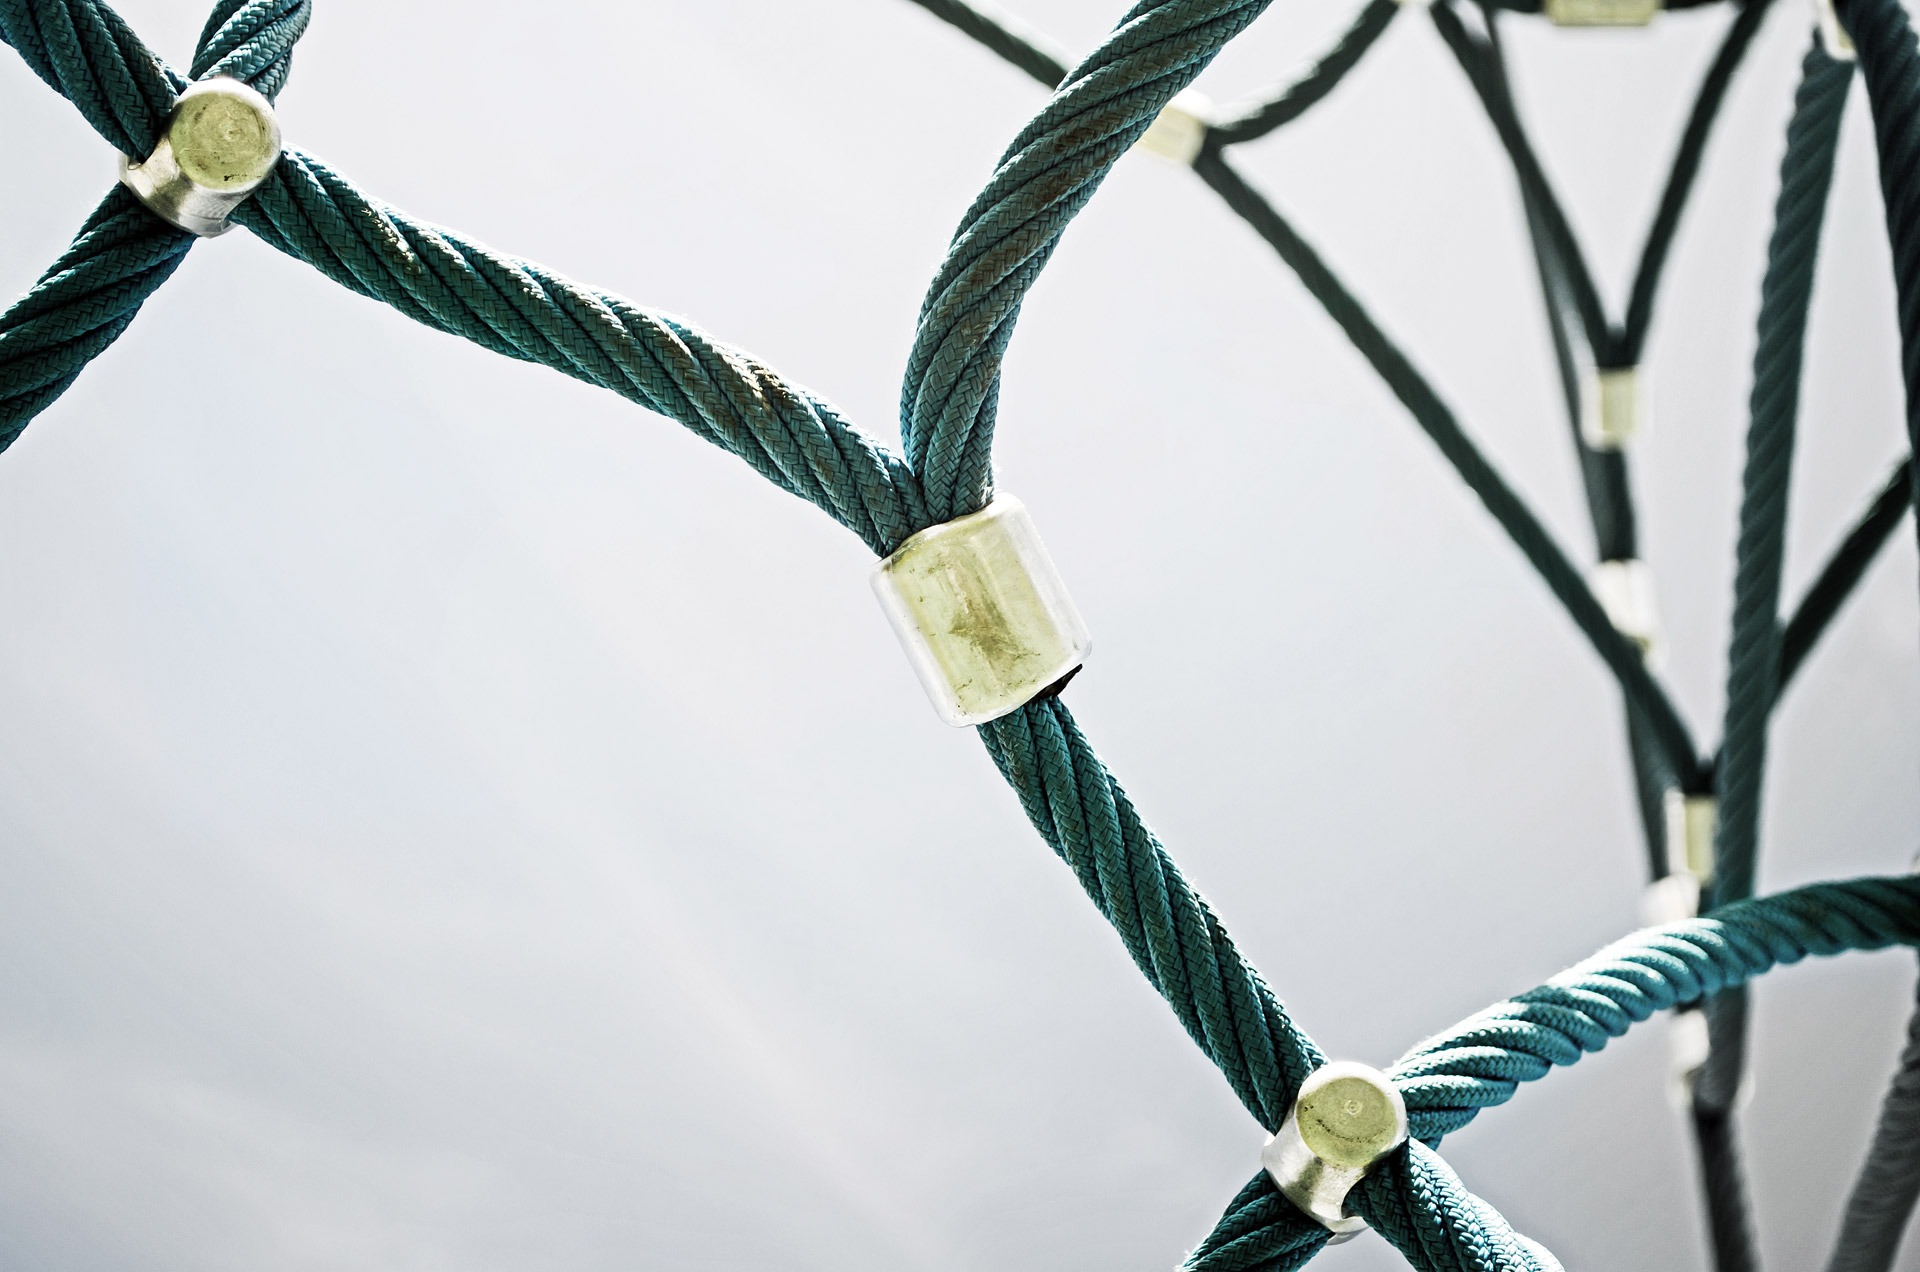
branch, rope, plant, leaf, string, flower, wind, cable, line, spring, green, blue, link, security, cord, twig, close up, nautical, playground, safety, fort, knot, strength, cordage, rig, fastening, plant stem